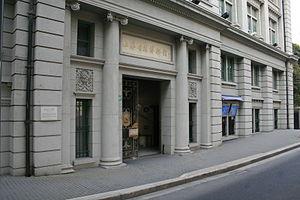
Le Muséum d'histoire naturelle de Shanghai est un des plus grands musées de sciences naturelles de Chine. Anciennement installé dans le Shanghai Cotton Exchange Building, il a été déplacé en 2015 dans un bâtiment moderne entouré Parc de sculptures de Jing'an, près de la place du Peuple de Shanghaï.